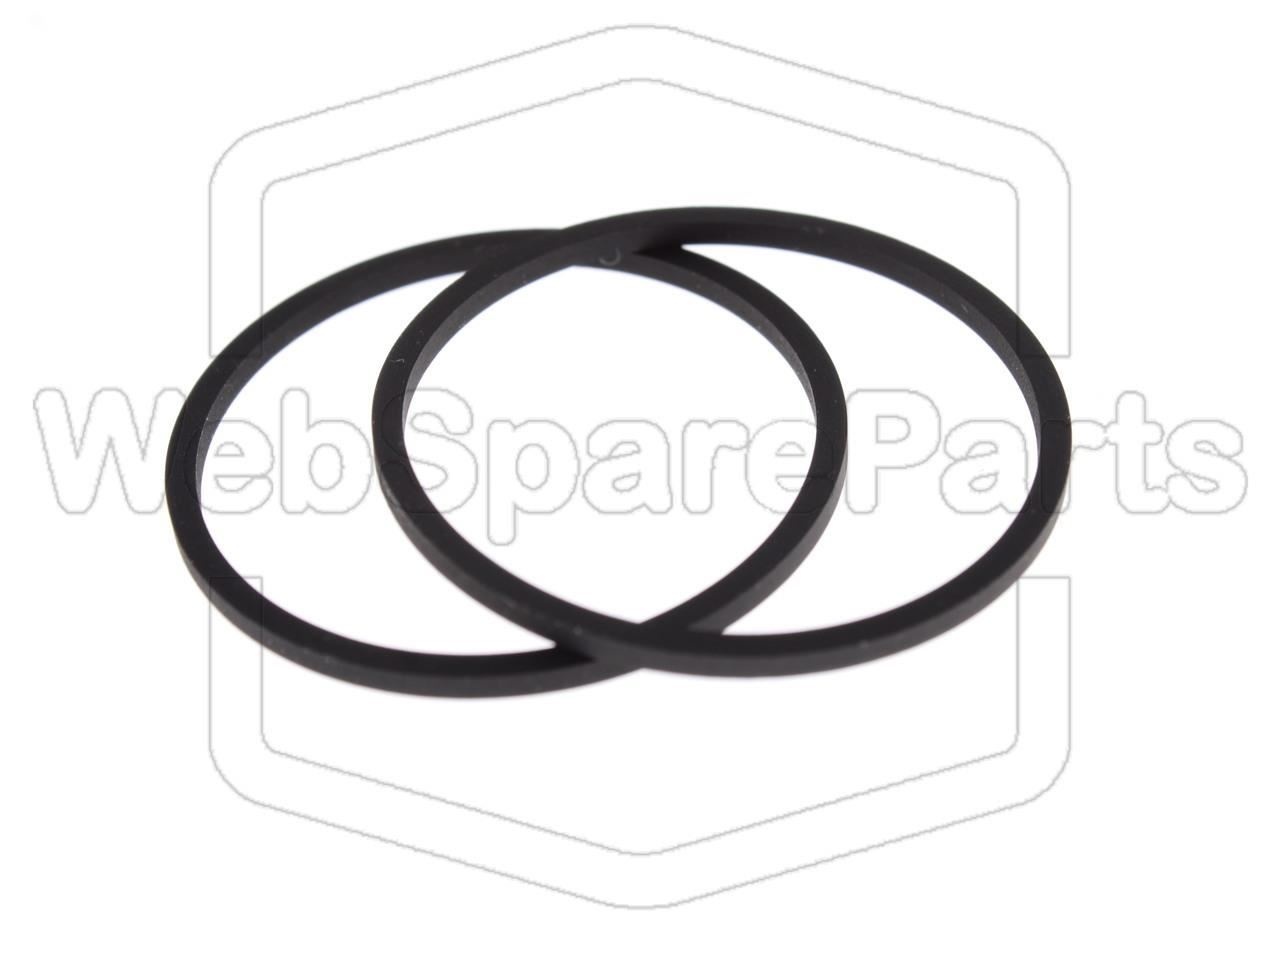
Remsats för CD CDV LD-spelare – Pioneer CLD-600
Innehåll: 2 Fyrkantiga drivremmar. Denna produkt är inte en original reservdel. Skick: Ny
Brand: WebSpareParts.se
Category: Electronics > Audio > Audio Accessories > Speaker Accessories